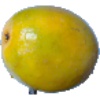
Label: maracuja